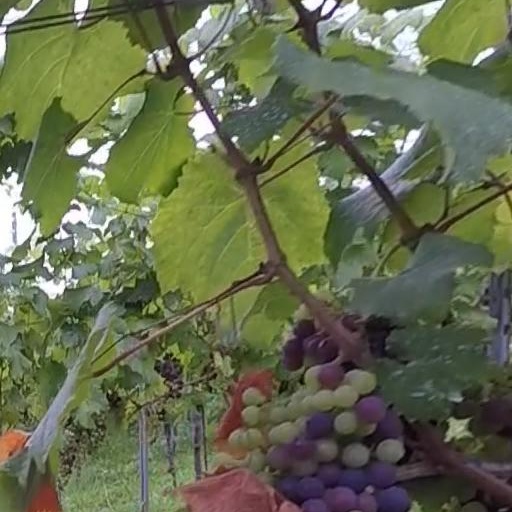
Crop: grape